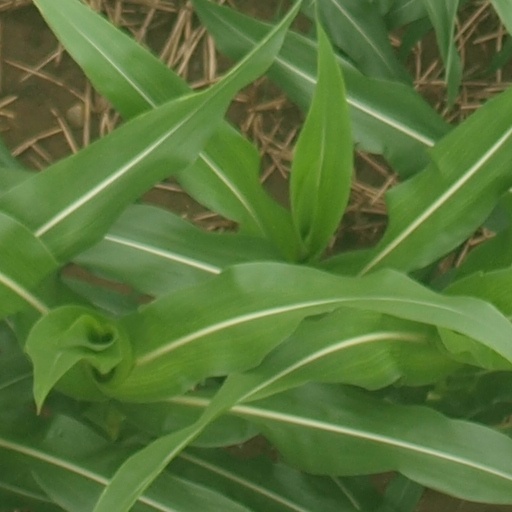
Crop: maize; corn